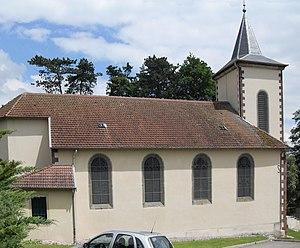
L'église Saint-Laurent à Racécourt
Racécourt est une commune française située dans le département des Vosges en région Grand Est.